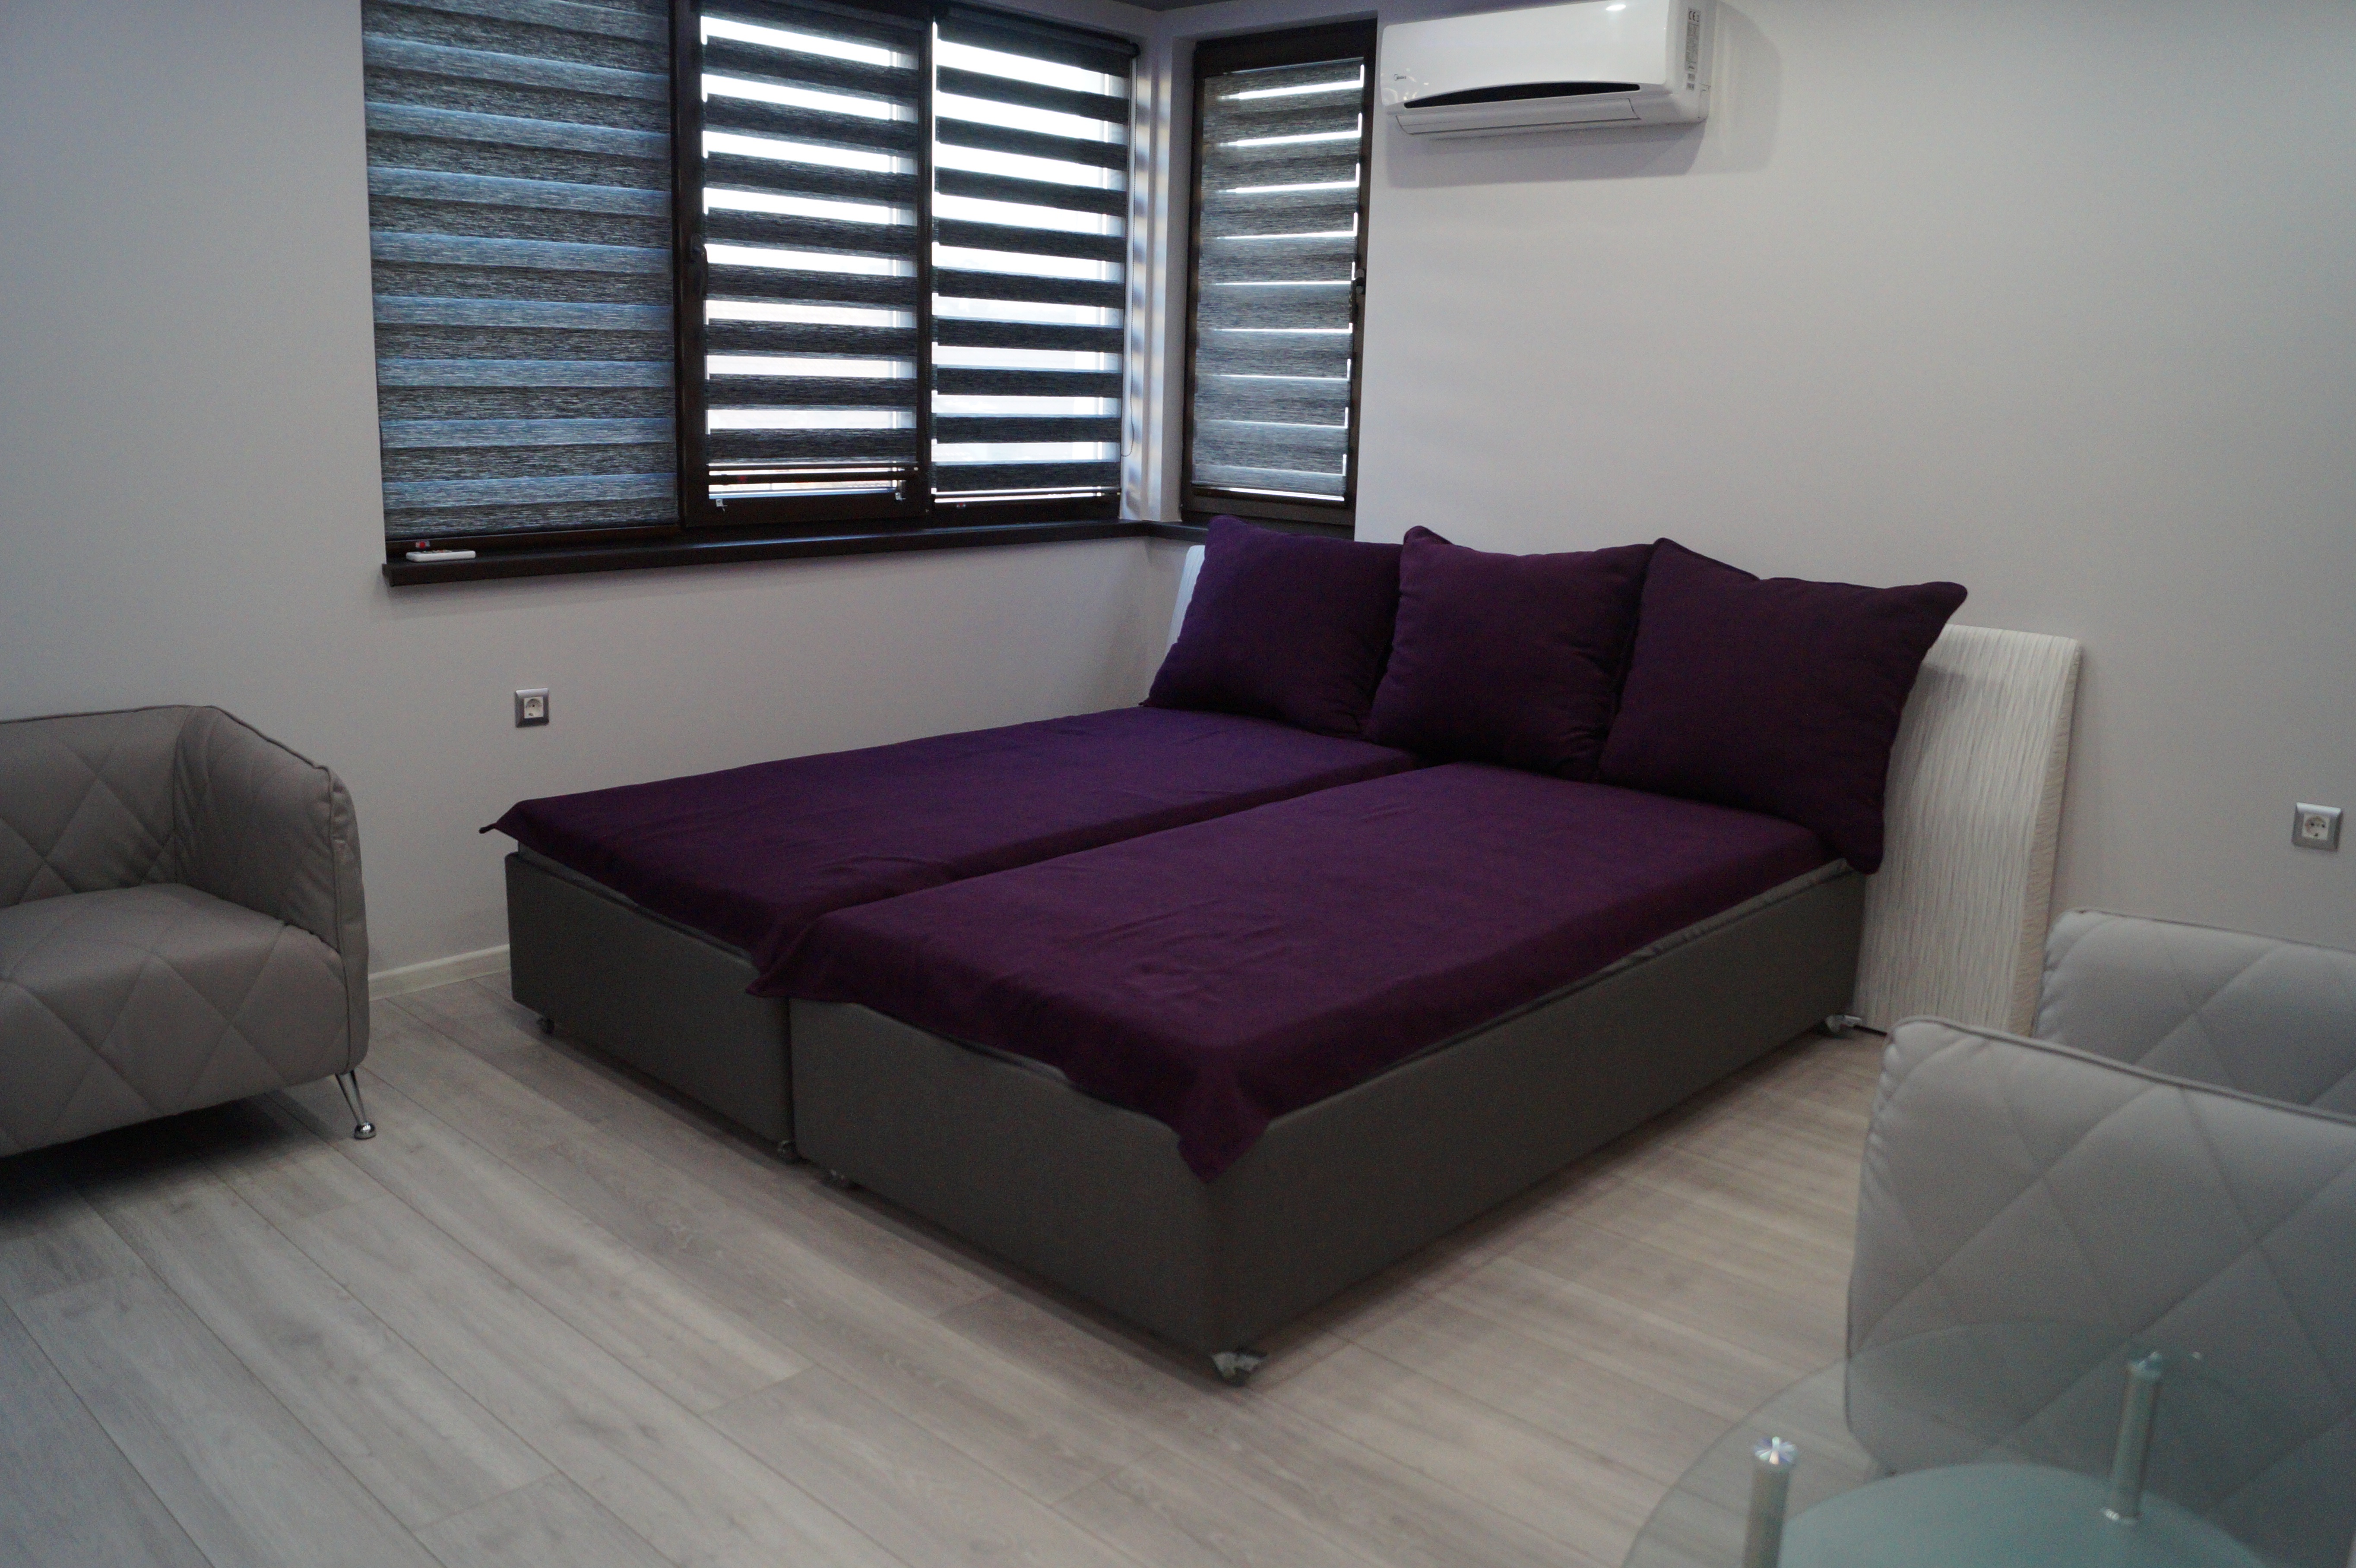
property, living room, furniture, room, apartment, couch, interior design, hotel, suite, condominium, veliko tarnovo